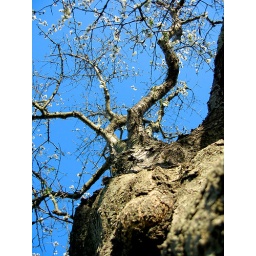
very old apple tree in cambridge, sigh.